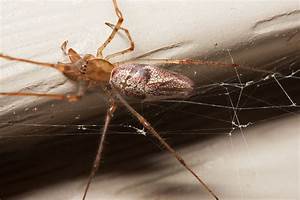
Label: ragno